HAL Prachand

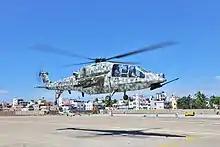
LCH sortie undertaken by Air Chief Marshal R. K. S. Bhadauria

On 26 August 2017, full-scale production of the LSP variant of "Prachand" was formally inaugurated by Defence Minister Arun Jaitley after it received initial operation clearance (IOC) the same day. On 21 February 2019, Thales announced that it was awarded a contract to supply 135 70 mm rockets for 15 LCHs alongside 18 HAL Rudra.